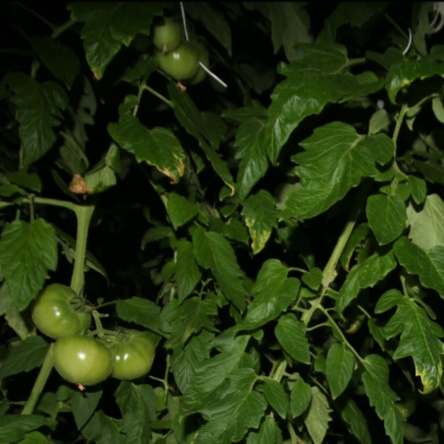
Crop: tomato